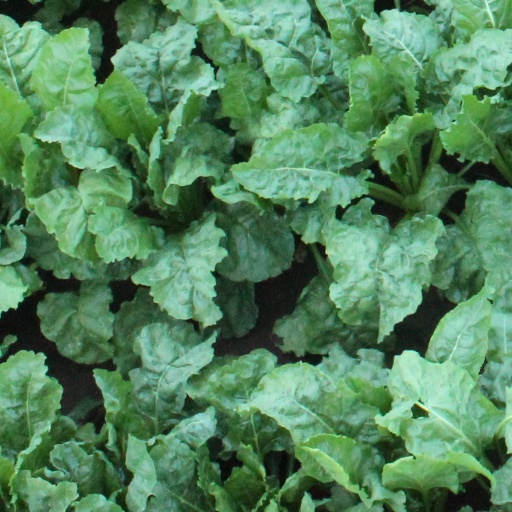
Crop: sugar beet